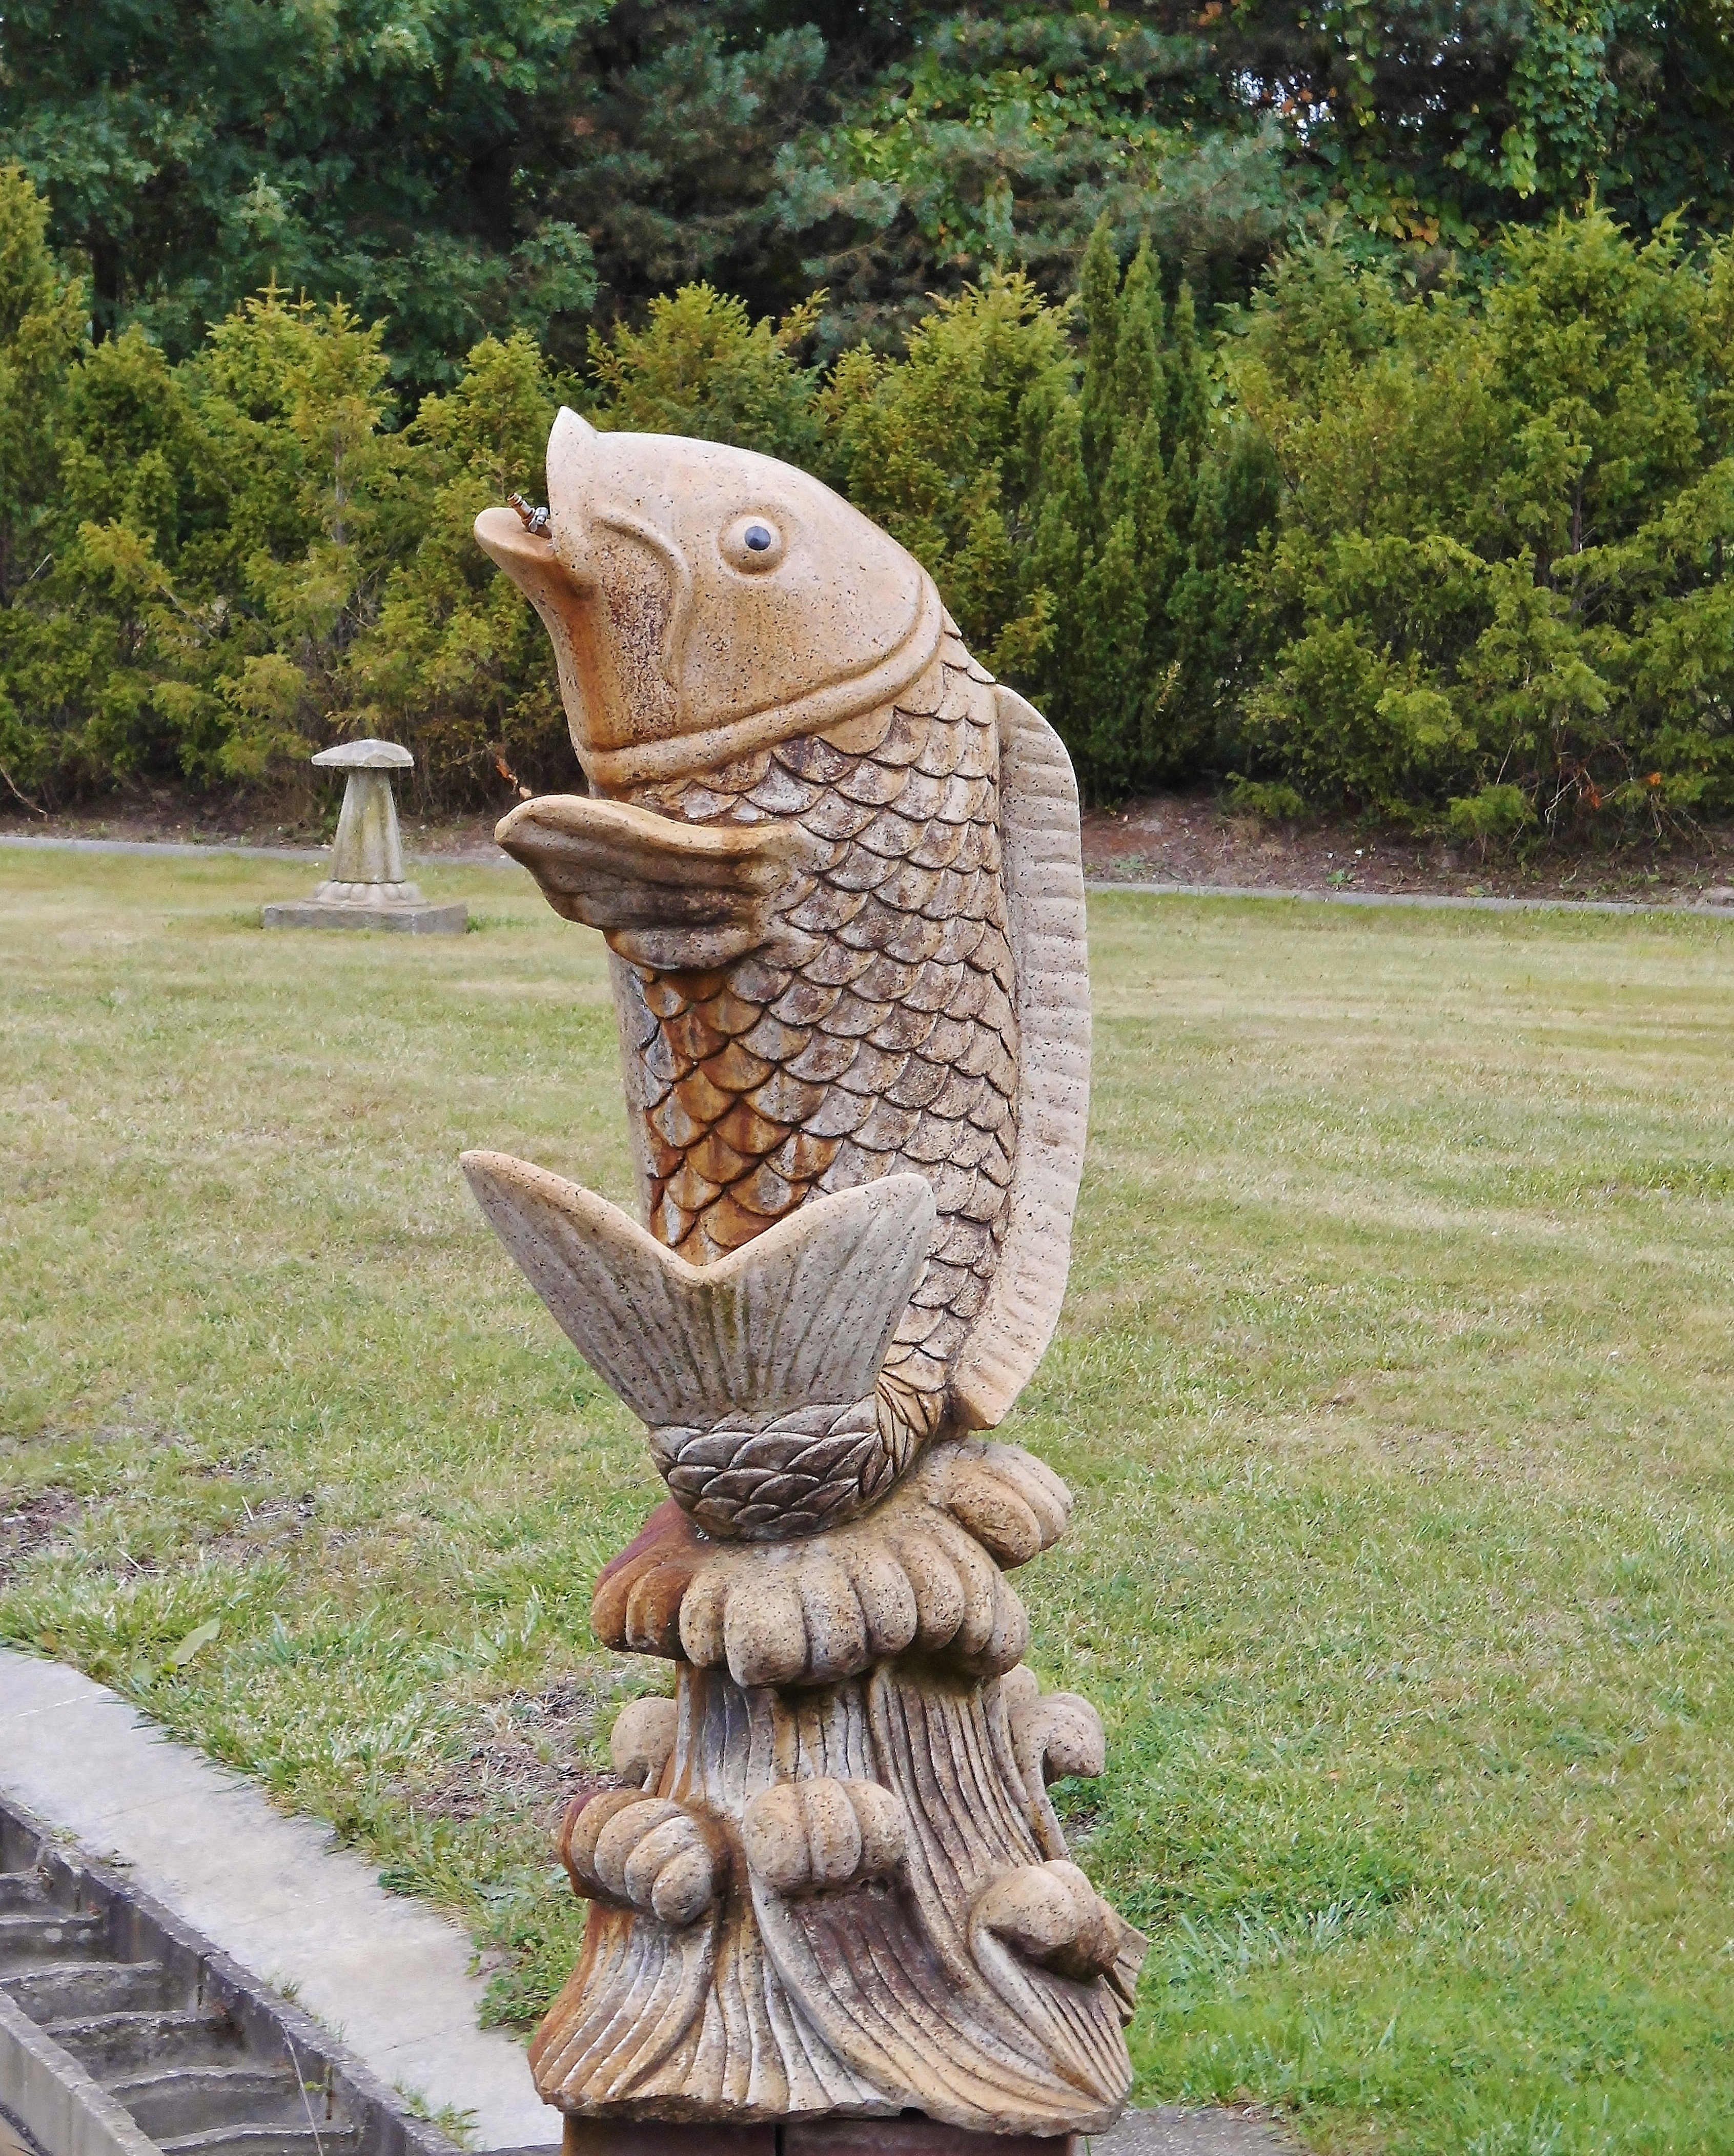
statue, fish, gargoyle, sculpture, art, carving, stone figure